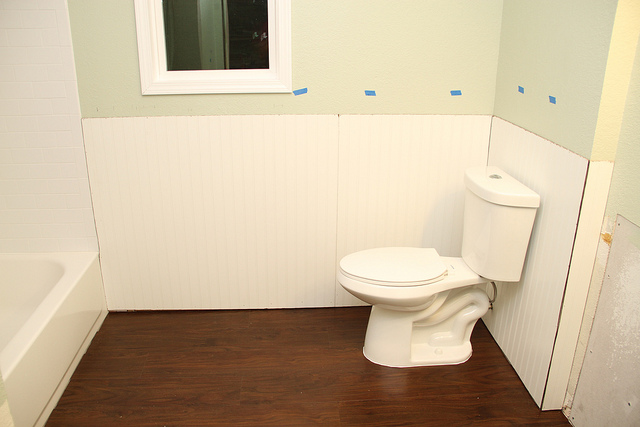
user: Given an image and a question. Answer the question in a short answer. Question: Is this a half bath or a full bath? Short Answer:
assistant: full